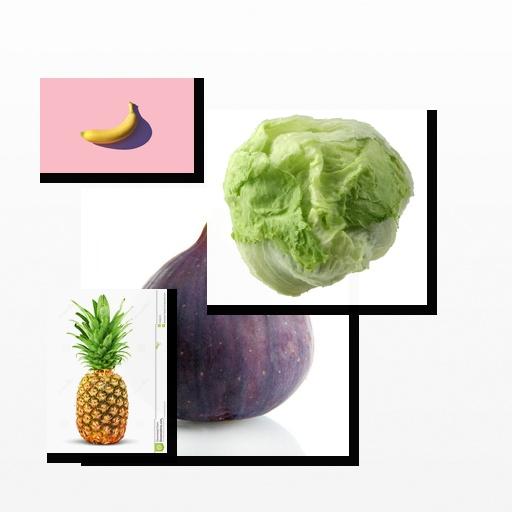
Food items: lettuce, banana, fig, pineapple